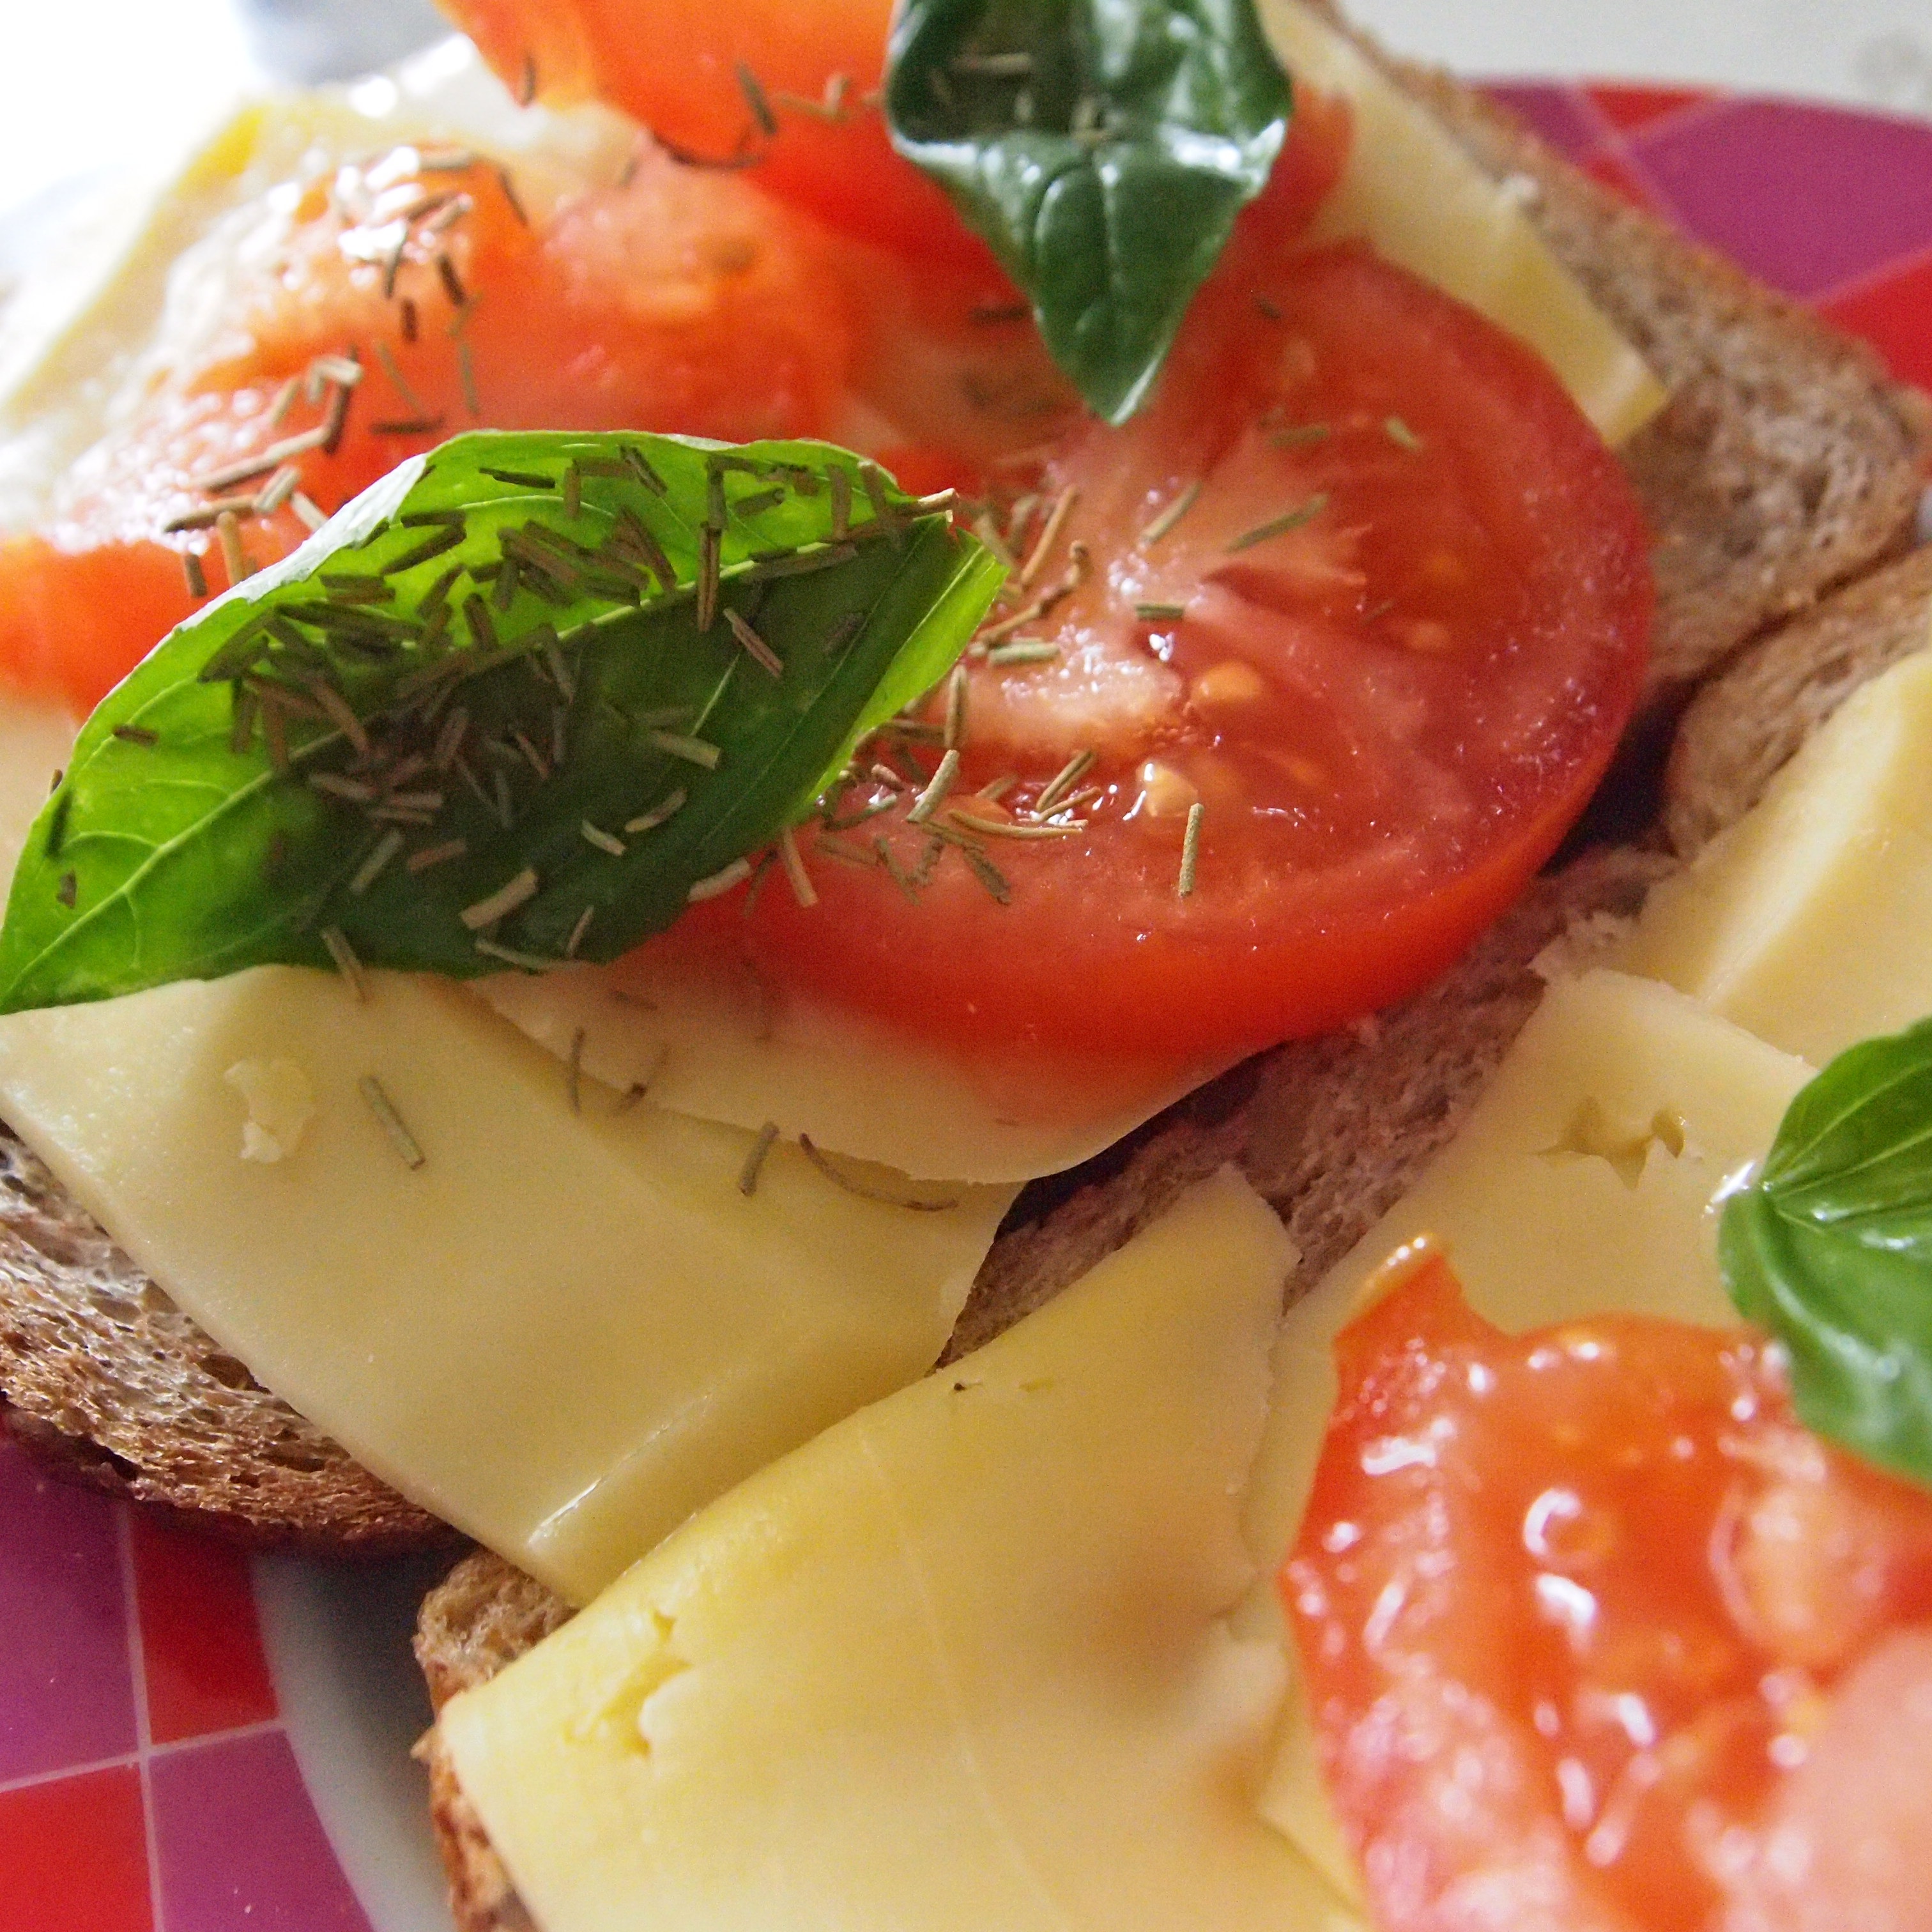
dish, meal, food, produce, vegetable, breakfast, healthy, meat, lunch, cuisine, sandwich, basil, tomato, dishes, tasty, vegetarian food, rosemary, bruschetta, italian food, hors d oeuvre, smoked salmon, european food